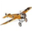
Label: airplane